History of Hungary

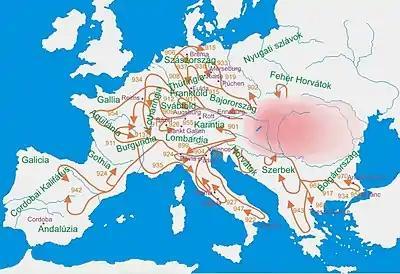
Hungarian campaigns across Europe in the 10th century. Between 899 and 970, according to contemporary sources, the researchers count 47 (38 to West and 9 to East) raids in different parts of Europe. From these campaigns only 8 were unsuccessful and the others ended with success.

Although diminished, the Avars continued to inhabit the Carpathian Basin. The most significant stock became the rapidly increasing Slavs who entered the territory mainly from the south. Under the expansionist policy of the Kingdom of the East Franks, (since the division of the Frankish Empire in 843) the rudimentary Slavic polities couldn't develop, except one, the Principality of Moravia, which was able to expand into modern-day Western Slovakia. The Bulgarians lacked the power to establish effective control over Transylvania.